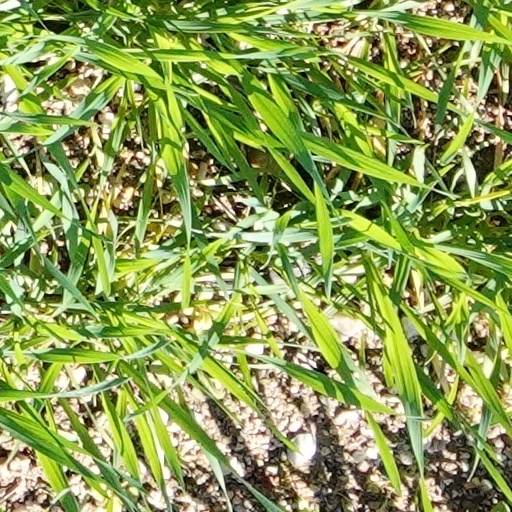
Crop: wheat